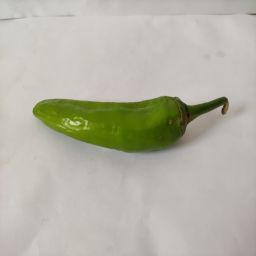
Crop: New Mexico Green Chile
Quality: Unripe